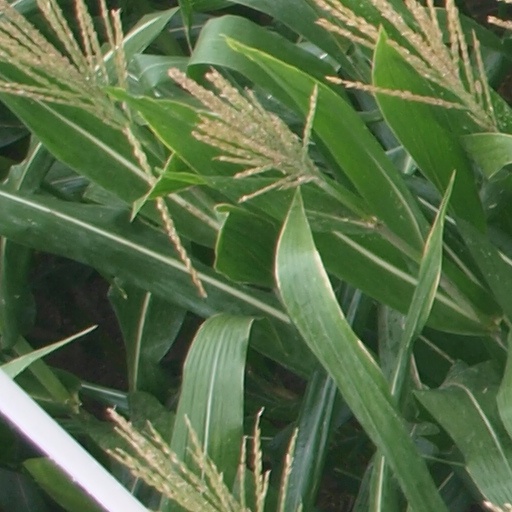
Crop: maize; corn